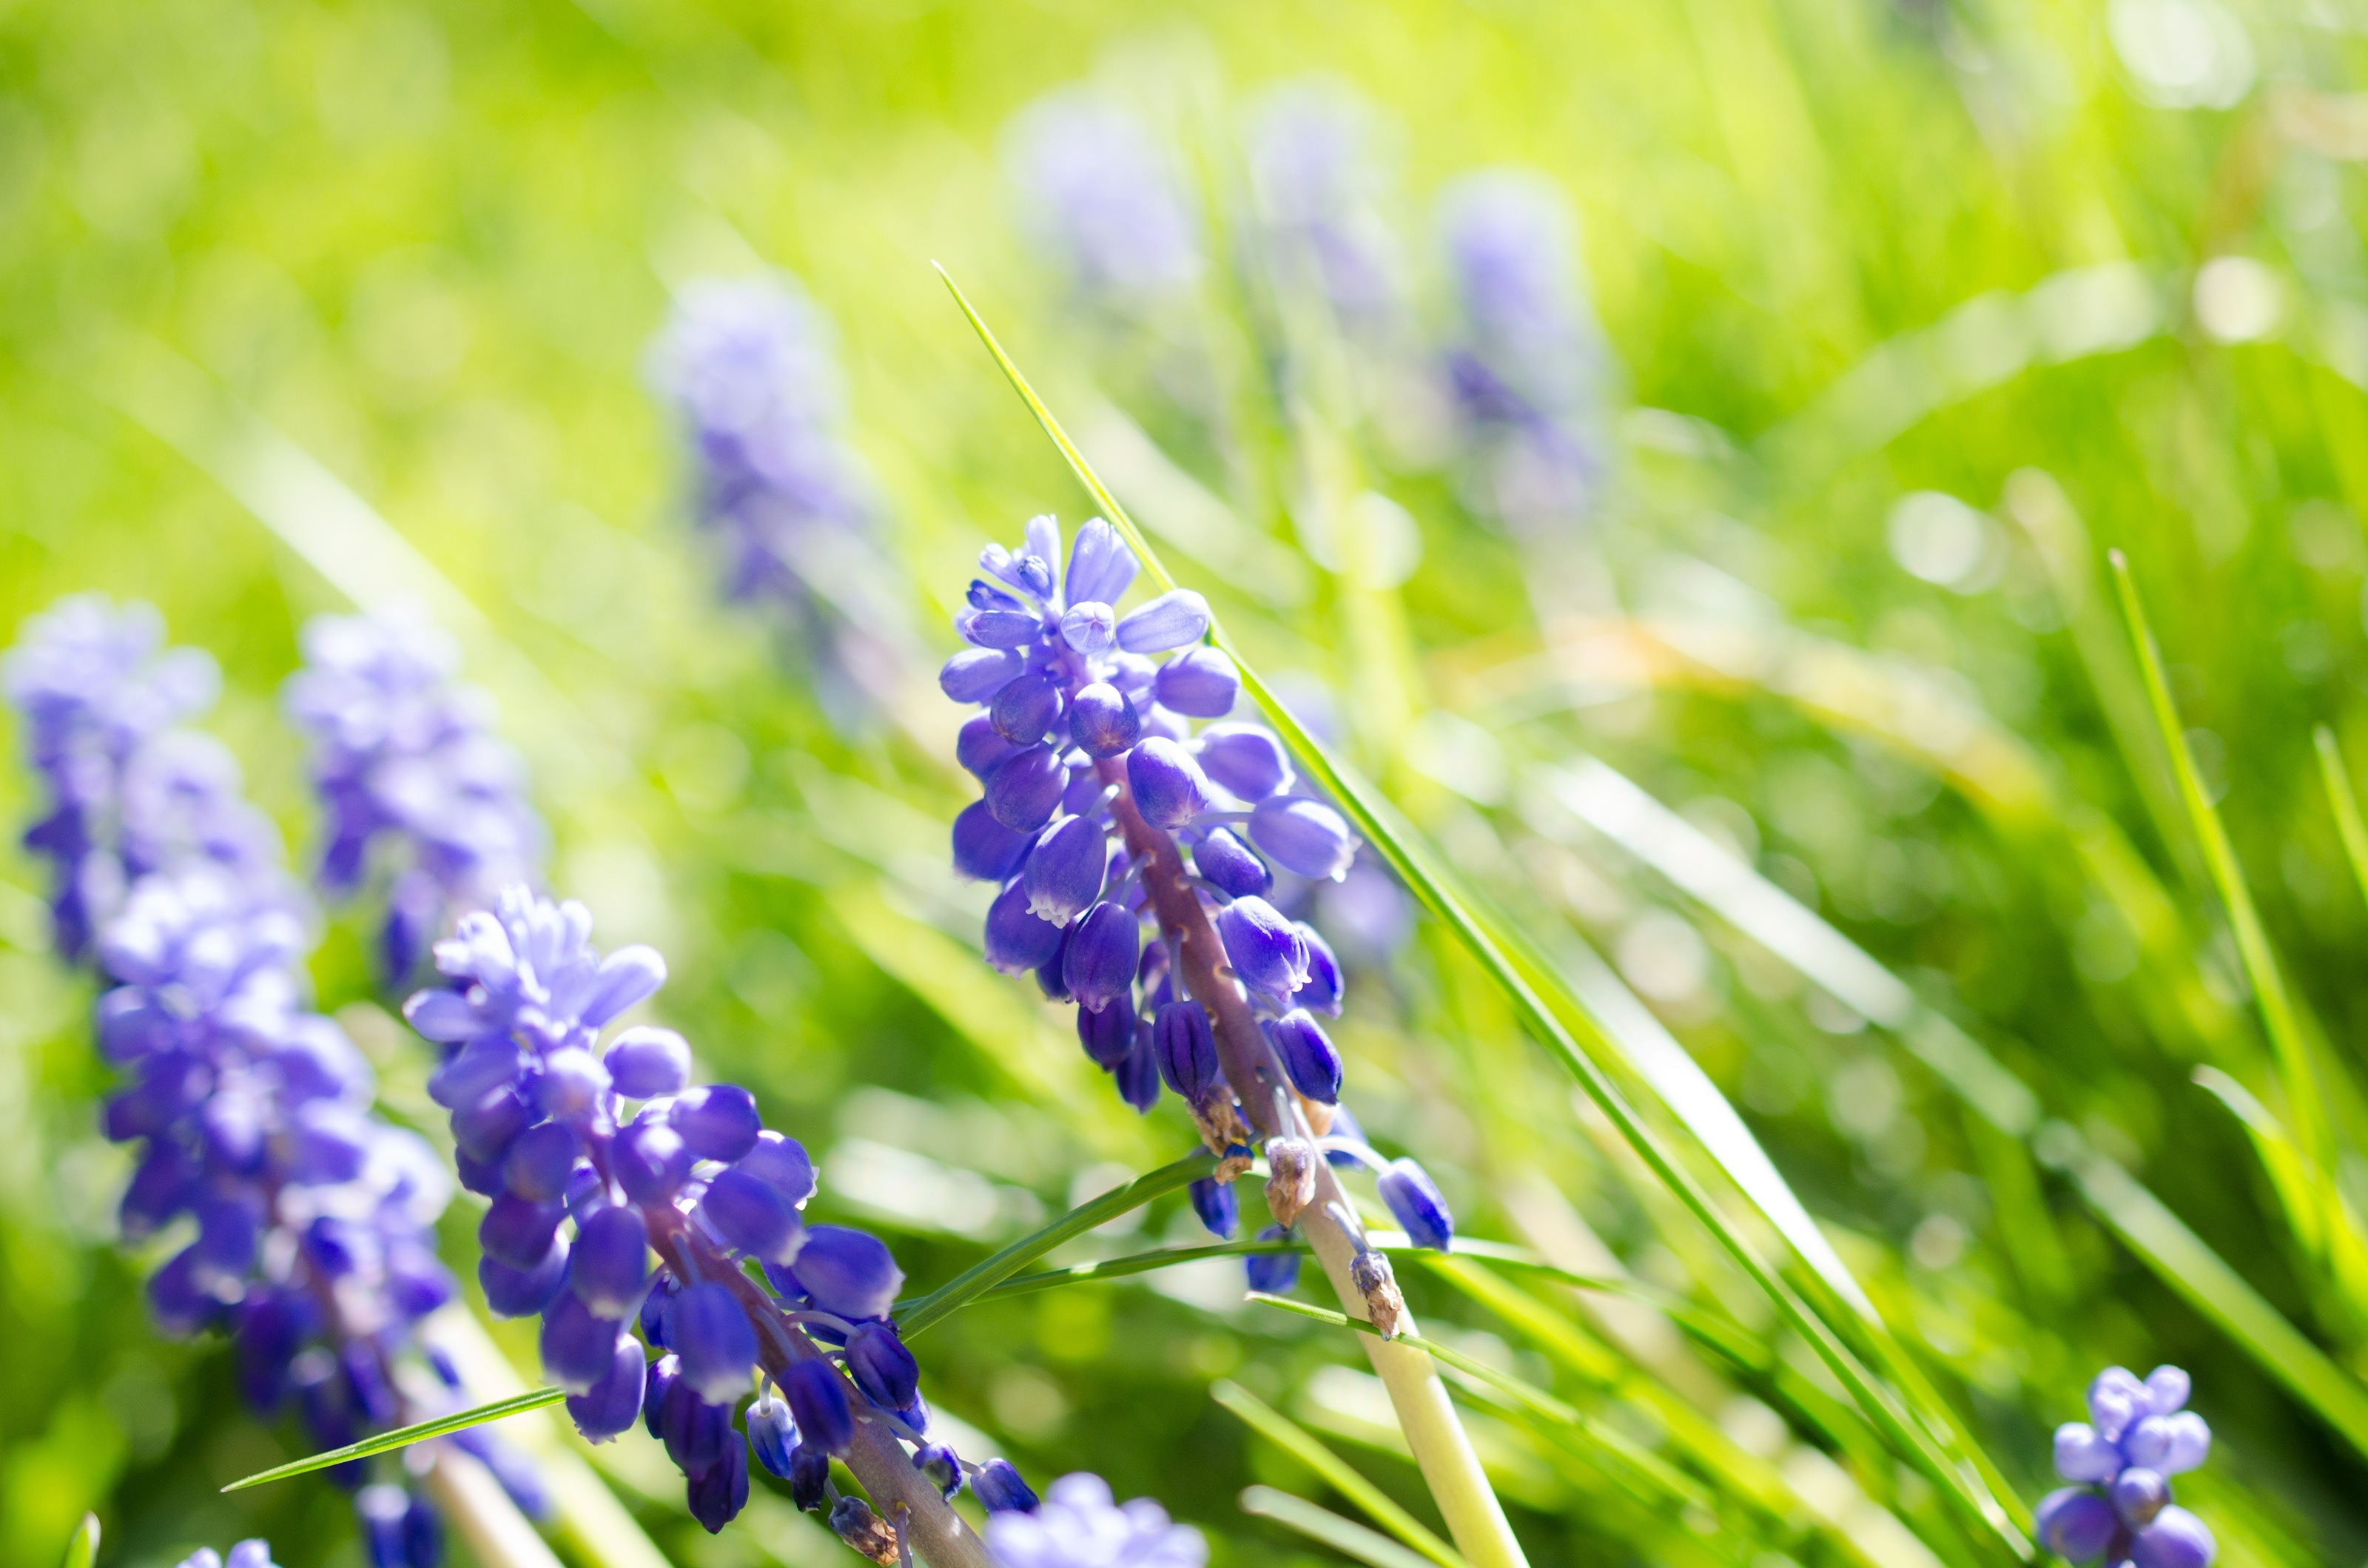
nature, grass, blossom, plant, meadow, flower, bloom, spring, green, herb, botany, blue, garden, flora, lavender, wildflower, muscari, hyacinth, macro photography, ornamental plant, flowering plant, grass family, land plant, english lavender